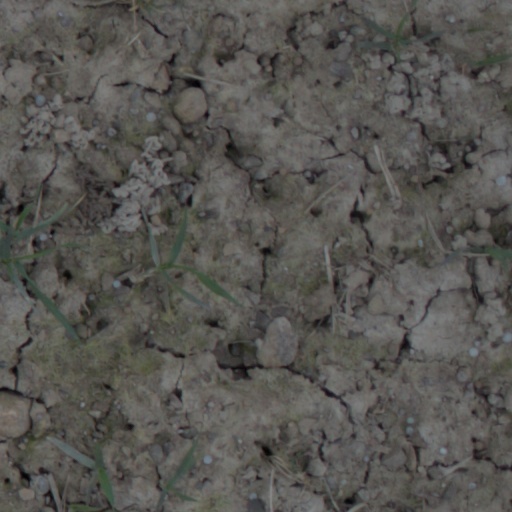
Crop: wheat